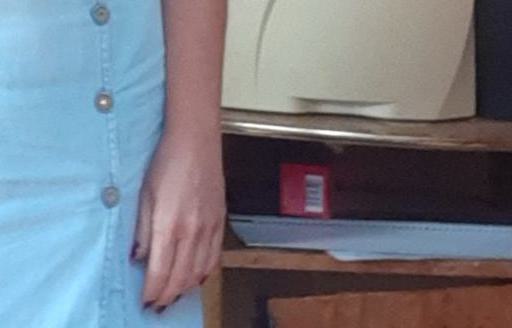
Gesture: no_gesture